History of transportation in New York City

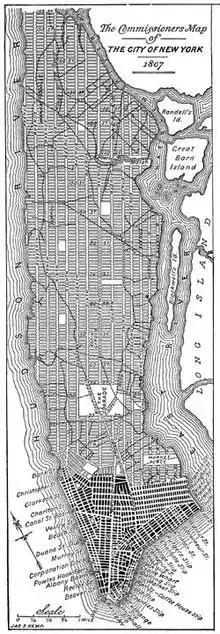
An 1807 version of grid plan for Manhattan

The Province of New-York greatly improved the old Indian trails that had served the colony's earlier masters. Country roads suitable for wagons included the King's Highway in Kings County, two Jamaica Roads through Jamaica Pass, and Boston Post Road.